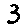
Label: 3